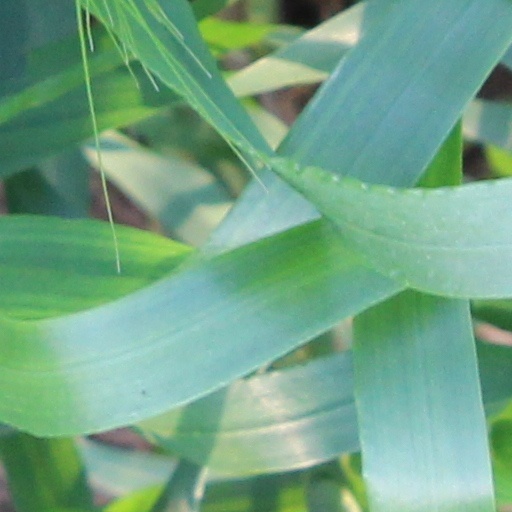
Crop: wheat